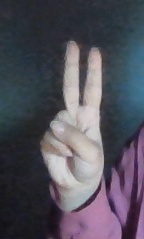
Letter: taa